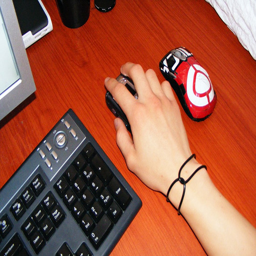
A person using a computer mouse on a wooden desk.
Someone is controlling their mouse for their computer.
A person working with a mouse and keyboard on a computer
A person uses a mouse beside another mouse on their desktop.
A persons hand beside a keyboard on a table.